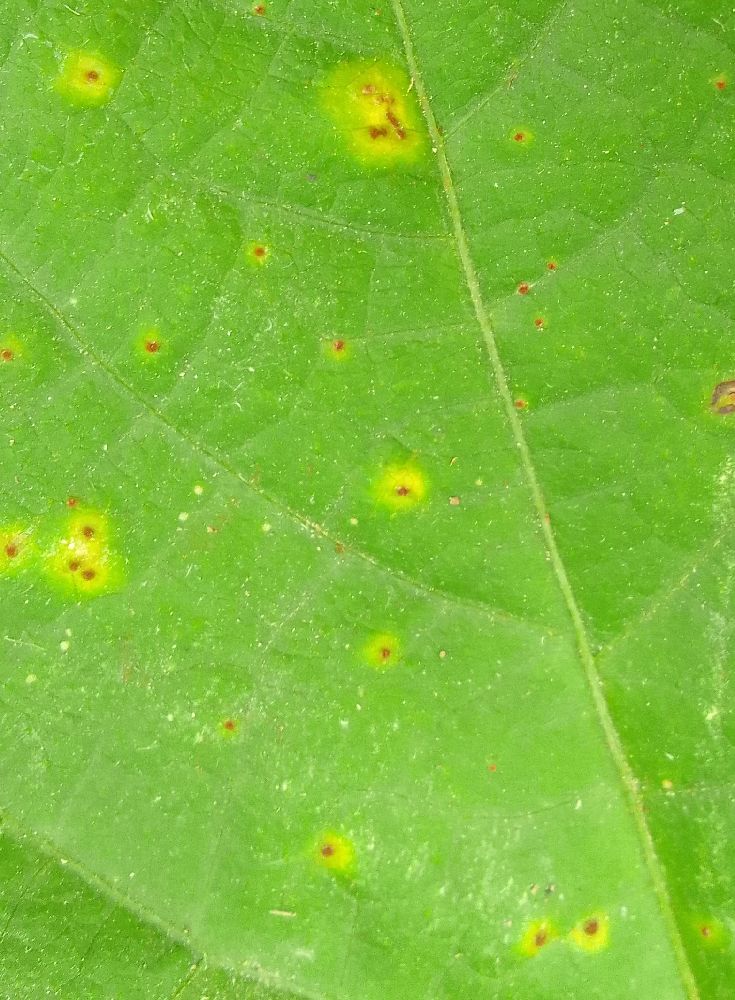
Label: rust